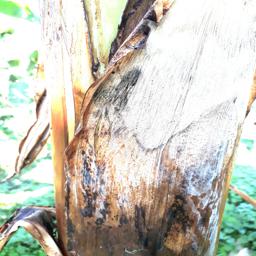
Label: BACTERIAL SOFT ROT